You Have Been Watching

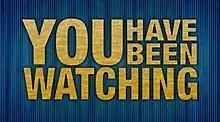

You Have Been Watching is a British comedy panel game presented by Charlie Brooker, produced by Zeppotron for Channel 4 and filmed at BBC Television Centre (pilot and series 2) and Riverside Studios (series 1) in London. It first aired on 7 July 2009 for a weekly eight-episode run. Each week Brooker is accompanied by a panel of three guests. The focus of the quiz is television - before recording, guest panellists watch selected episodes of various television shows. They then may be asked to suggest hypothetical improvements to the format, critically assess it or to answer quiz questions on the content.